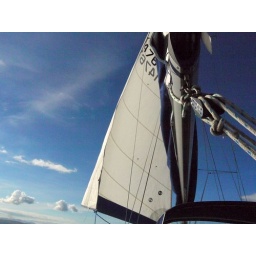
white sails against blue sky